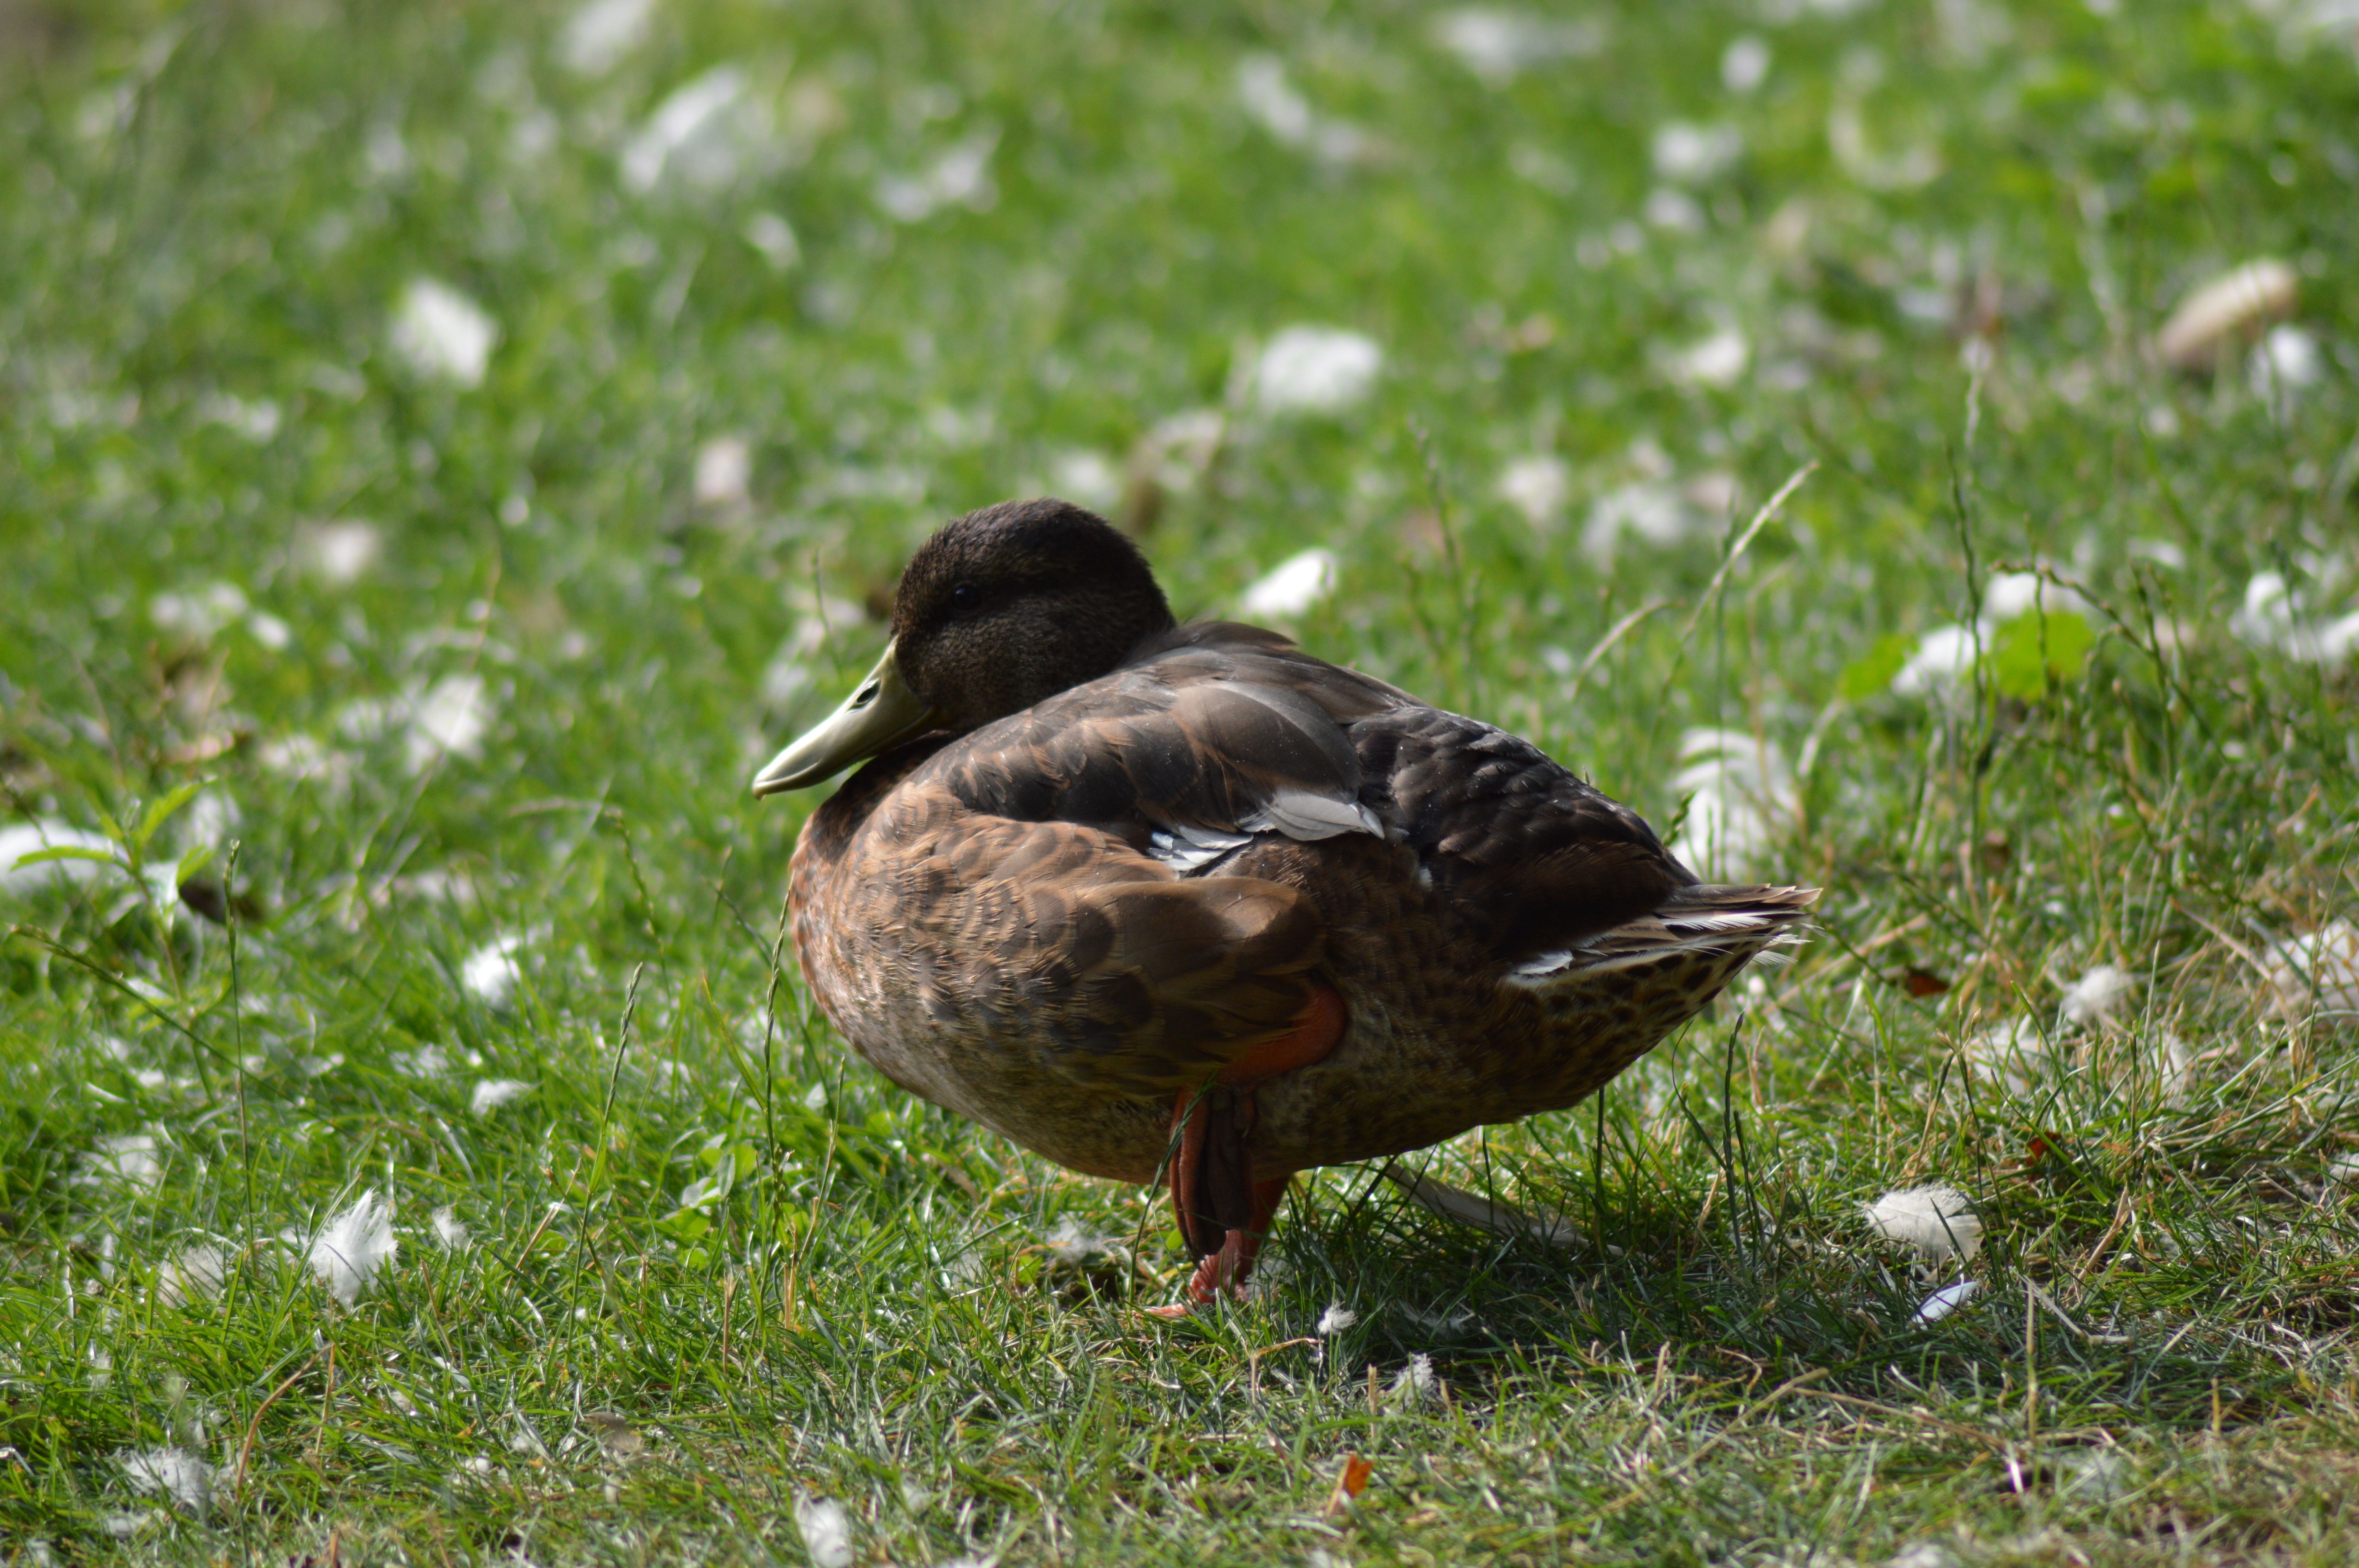
nature, grass, bird, wing, animal, pond, wildlife, wild, beak, fauna, duck, feathers, wings, vertebrate, waterfowl, water bird, mallard, volatile, perching bird, ducks geese and swans